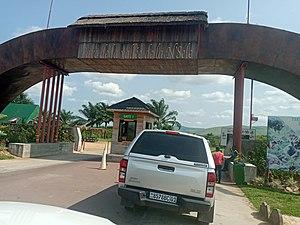
Le parc de la vallée de la N'sele est un parc animalier de la République démocratique du Congo, situé à quelques dizaines de minutes de l’aéroport de Ndjili dans la commune rurale de Nsele à Kinshasa, sur la route de Kikwit et Kenge à proximité du fleuve Congo.
La Nsele est une rivière qui s'écoule à Kinshasa, la capitale de la République démocratique du Congo. C'est un des nombreux affluents du fleuve Congo. Elle se jette dans ce fleuve immense au niveau du Pool Malebo.